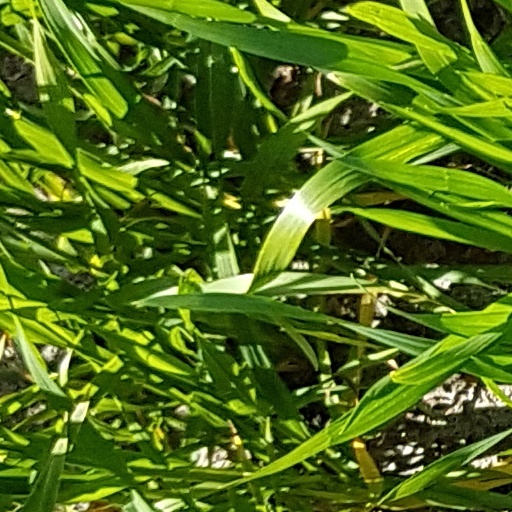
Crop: wheat